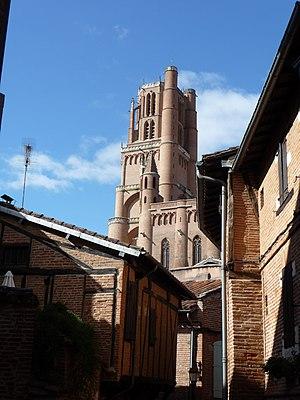
Cathédrale Sainte-Cécile This building is indexed in the Base Mérimée, a database of architectural heritage maintained by the French Ministry of Culture,